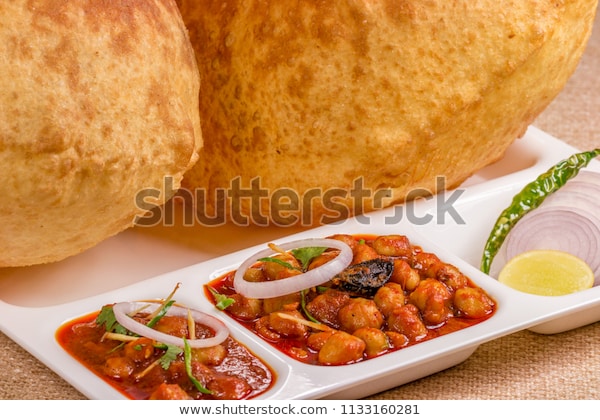
Dish: chole_bhature